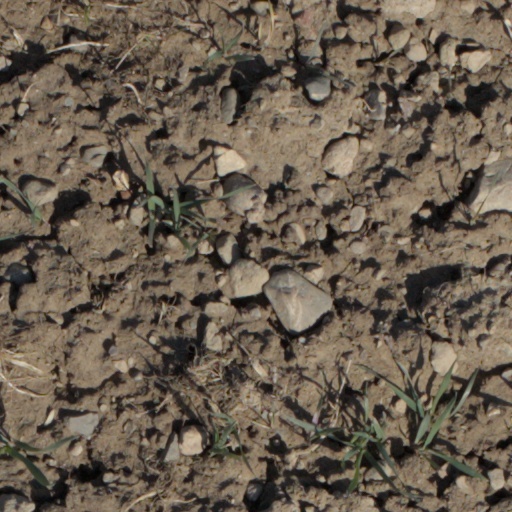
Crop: wheat